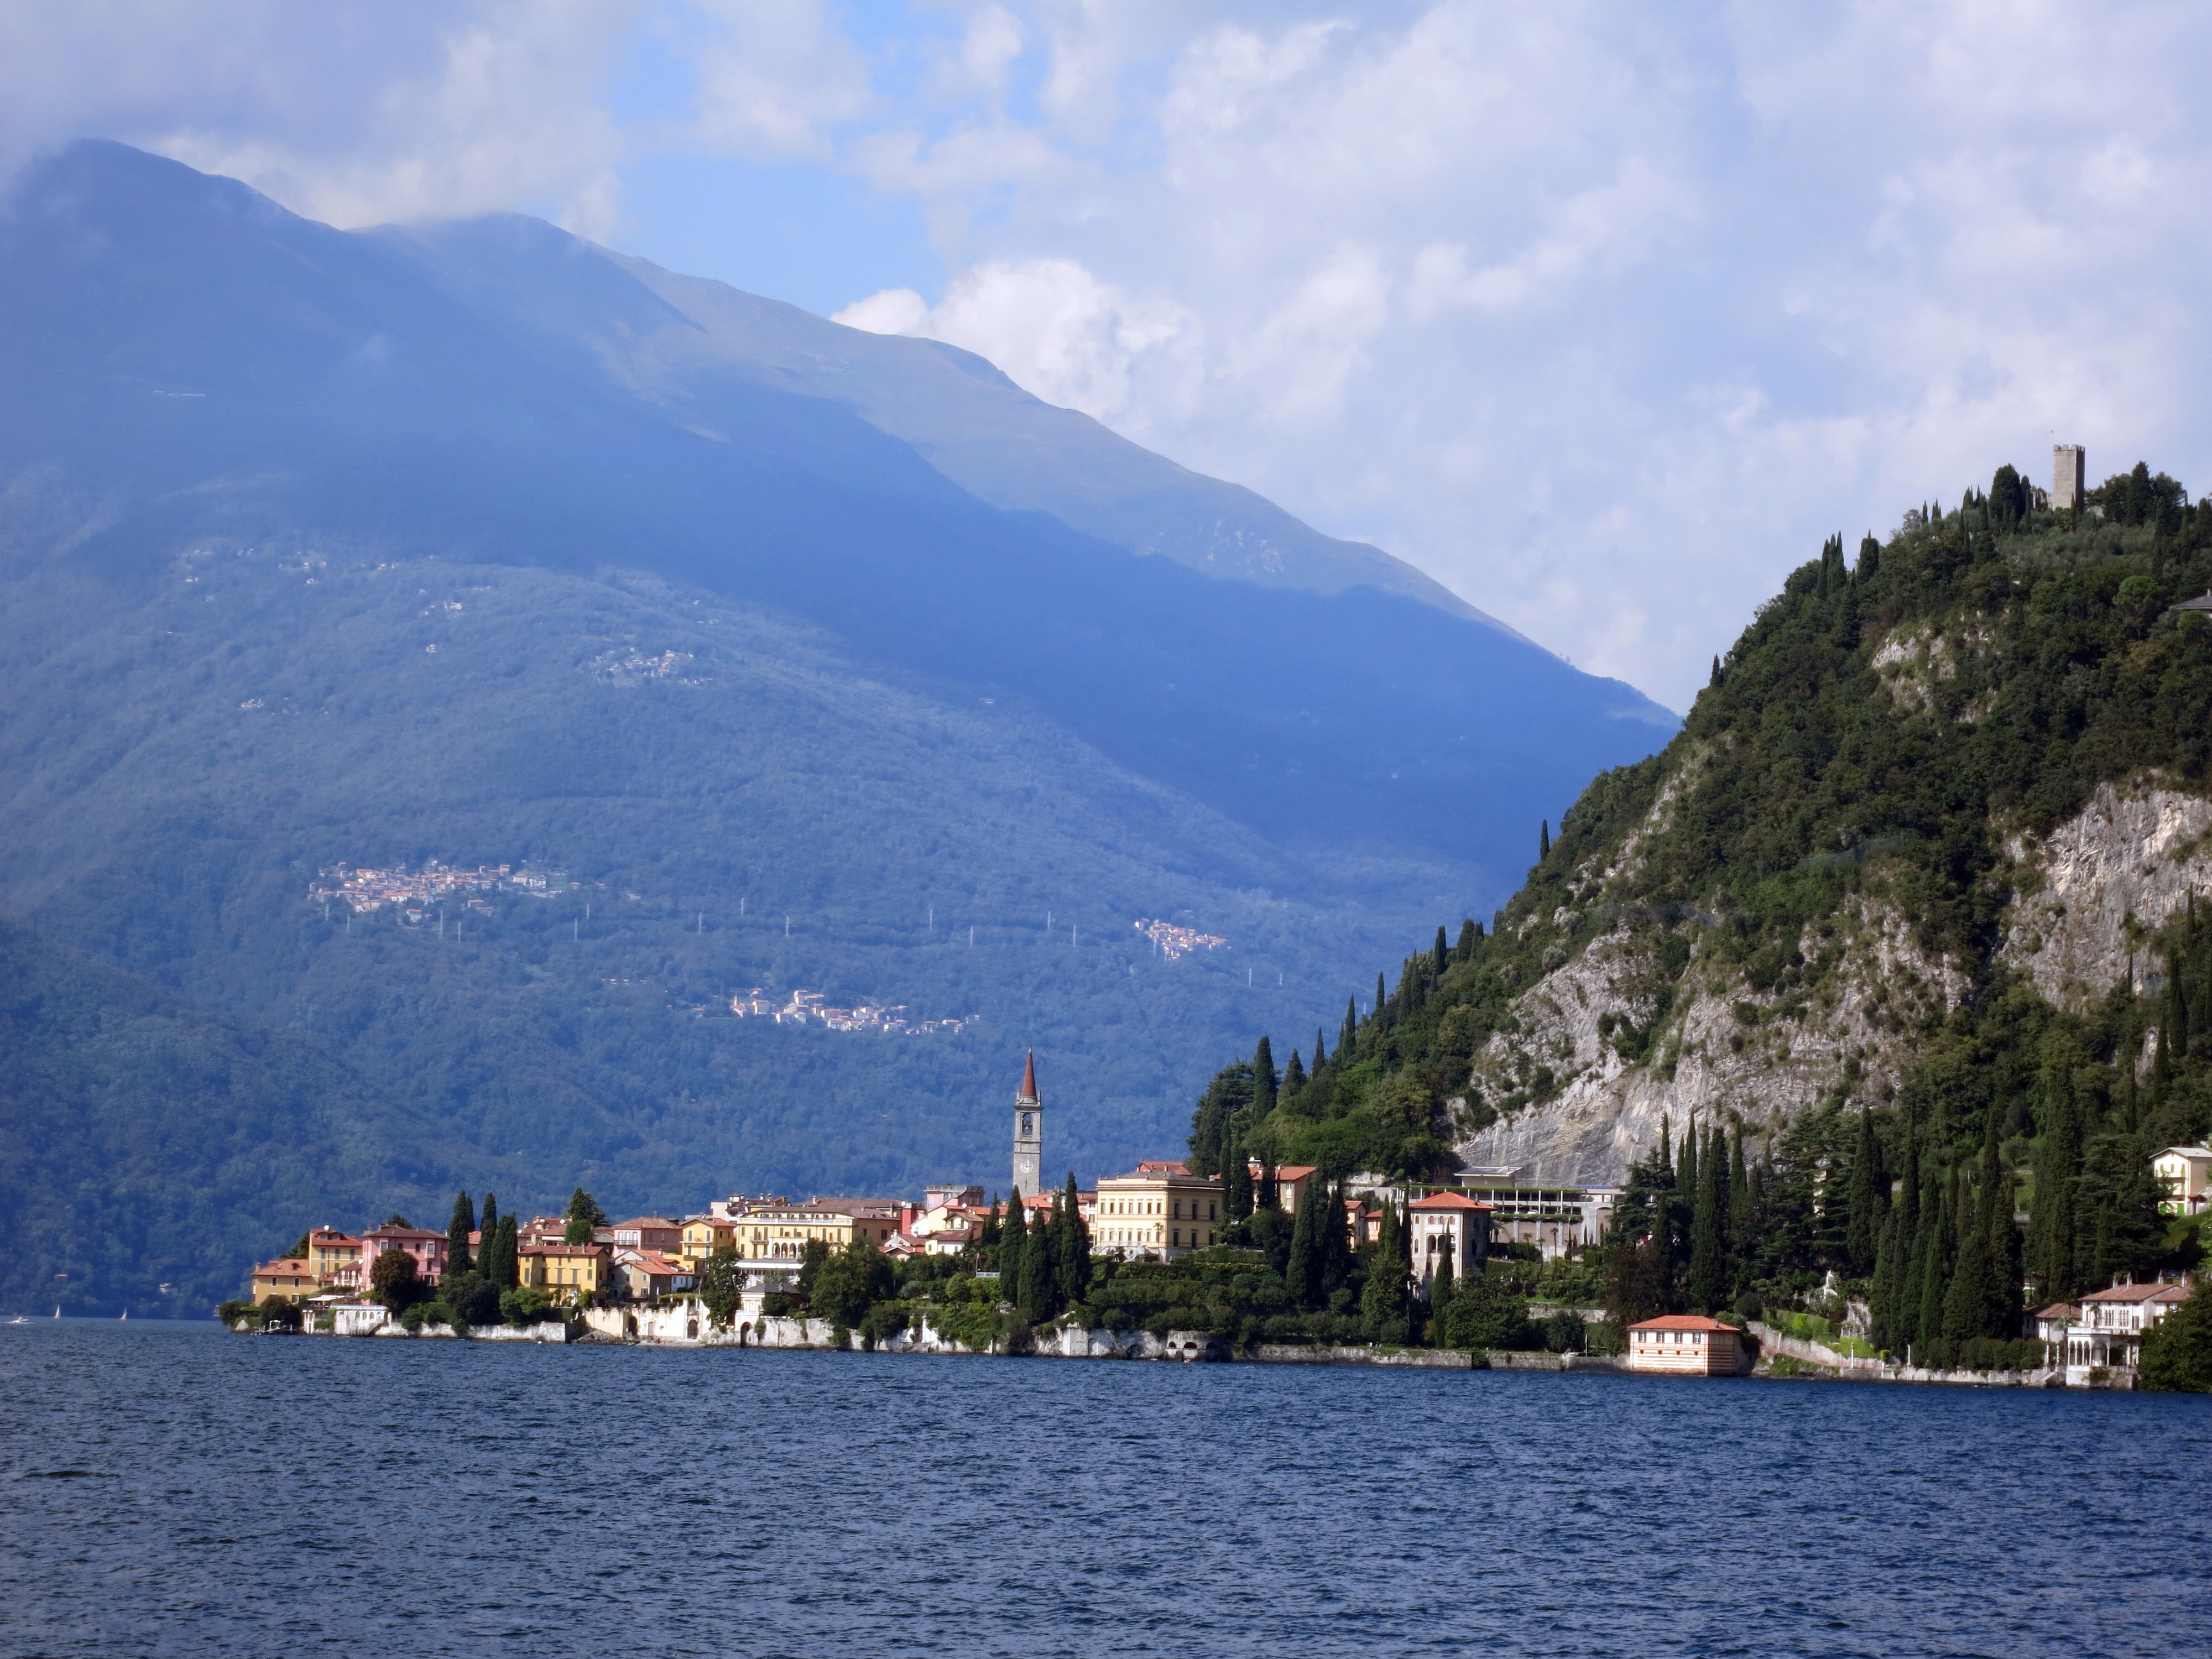
sea, water, mountain, lake, mountain range, vacation, vehicle, holiday, bay, italy, fjord, reservoir, body of water, mountains, alps, loch, lake como, landform, basant di como, geographical feature, mountainous landforms, glacial landform